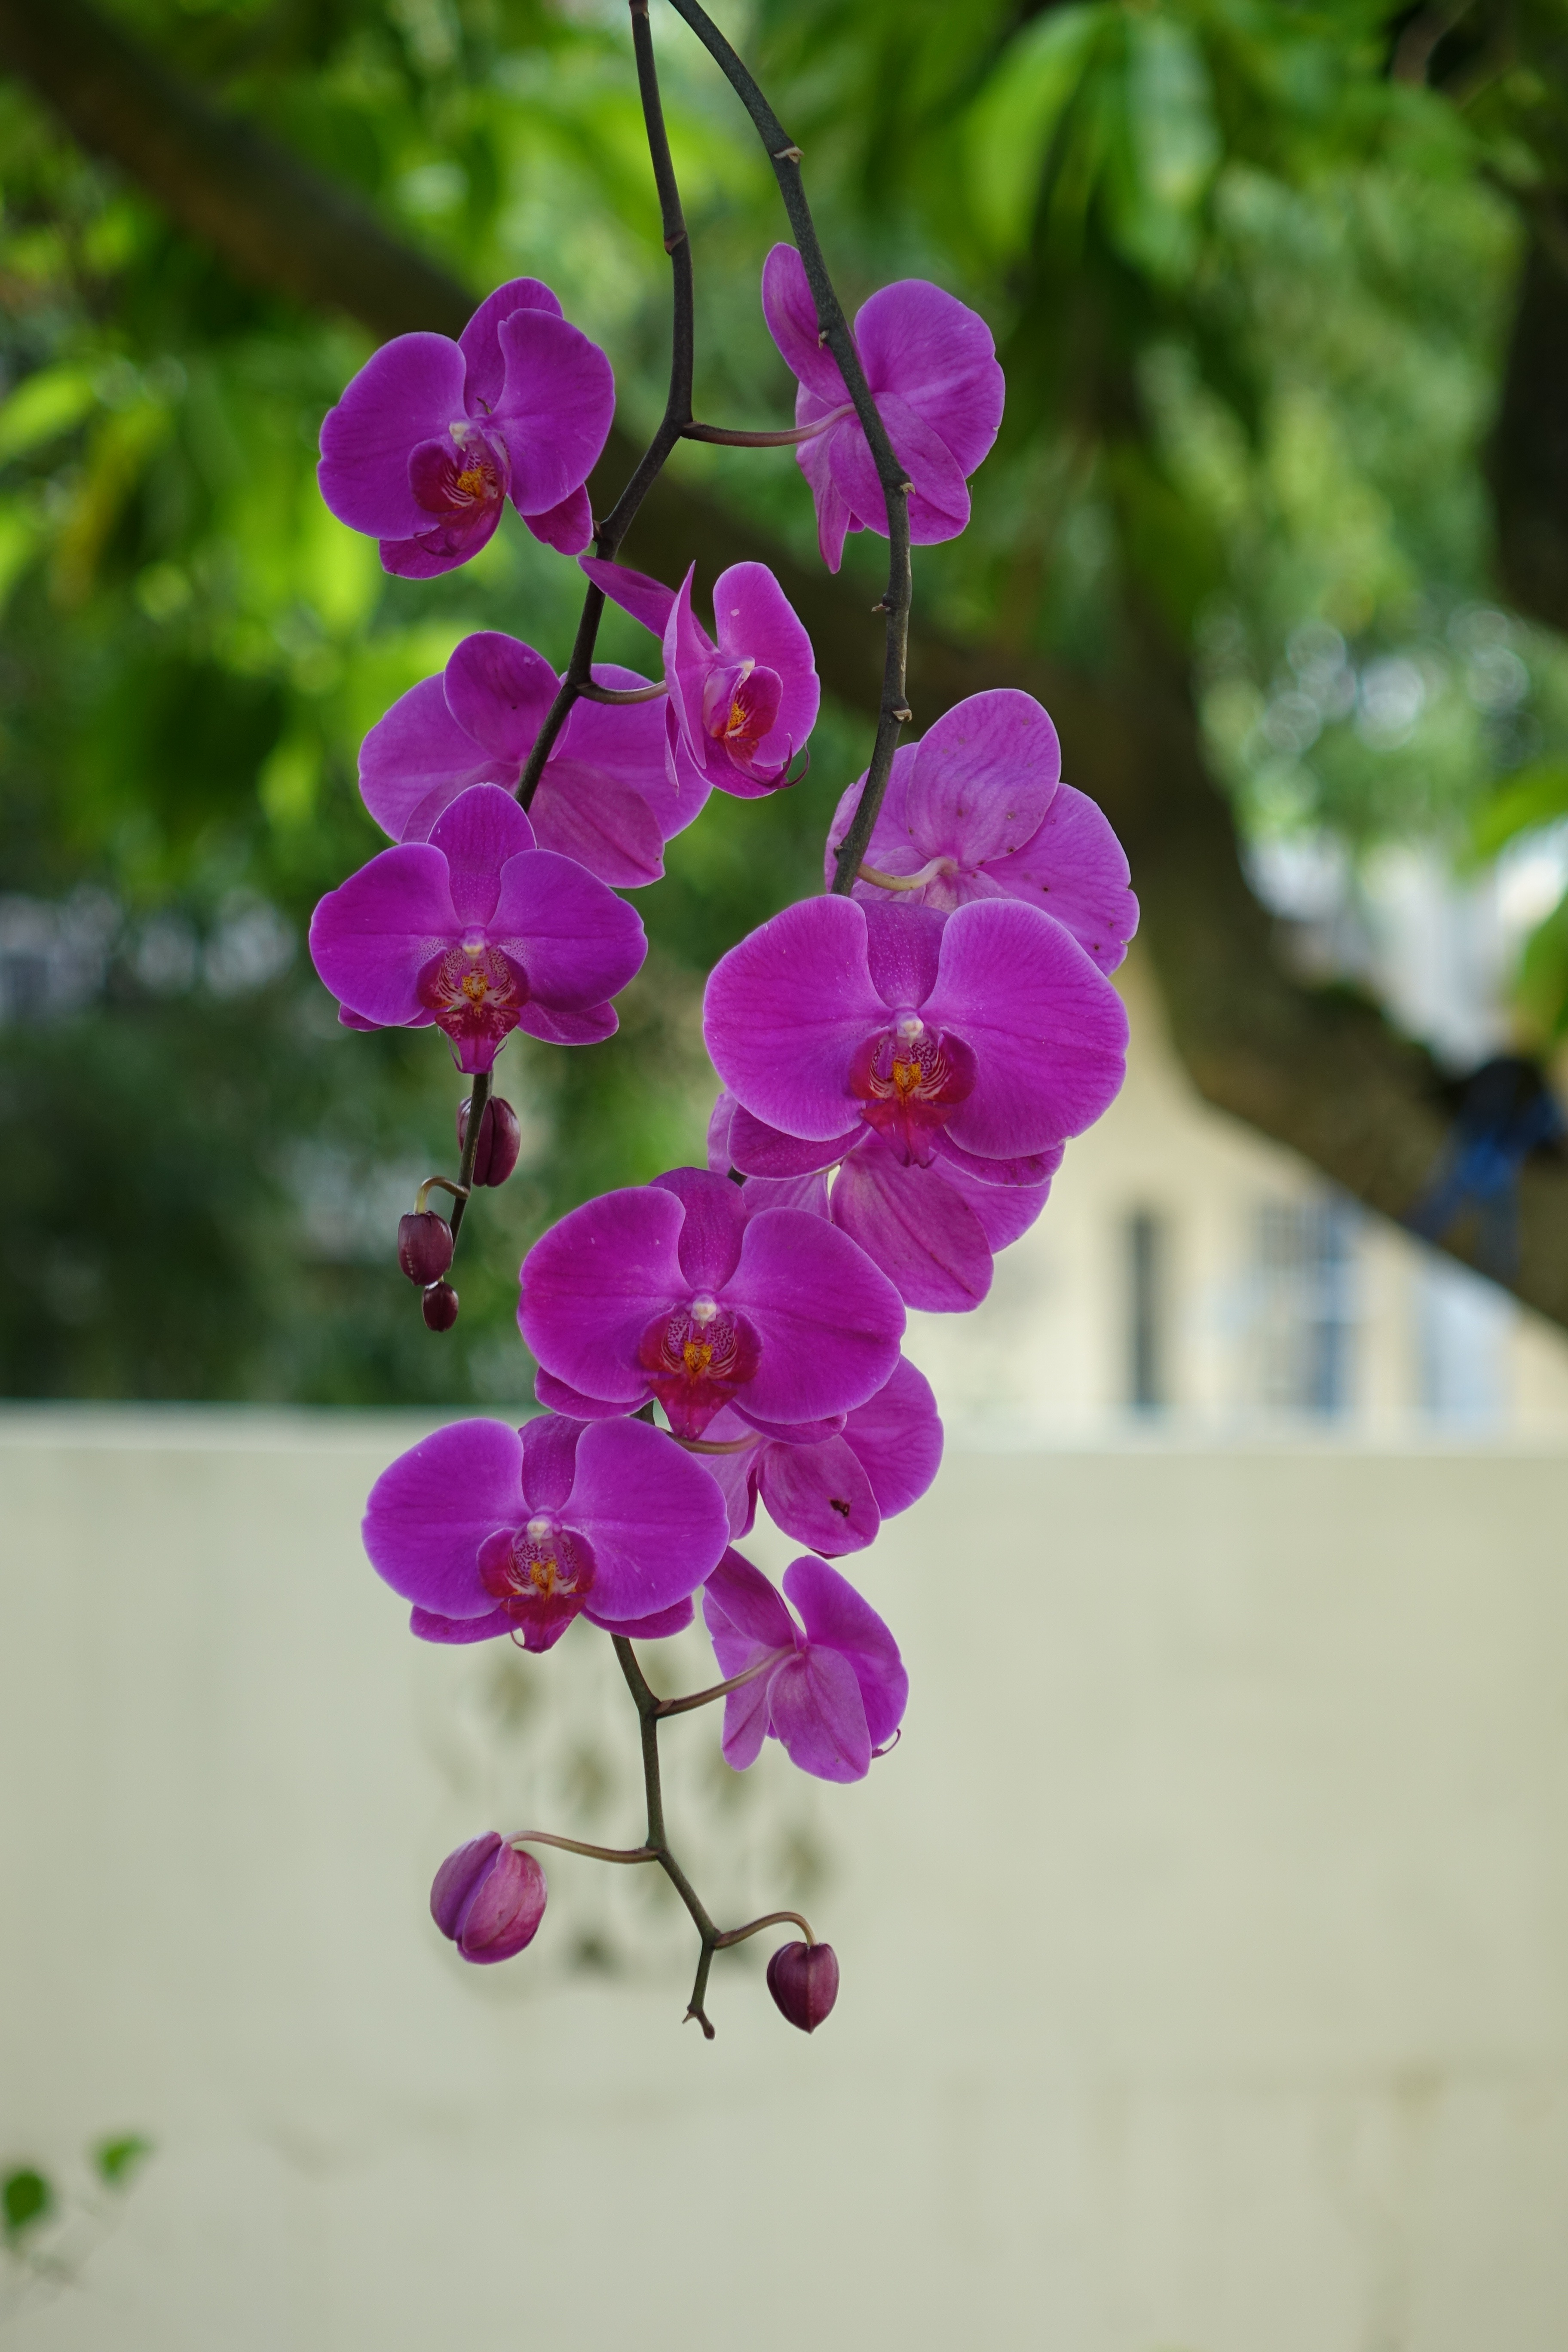
blossom, plant, flower, petal, botany, flora, orchid, wildflower, flowering plant, butterfly the falkland islands, land plant, moth orchid, violet family, the other flowers on the tree, walls of other flowers